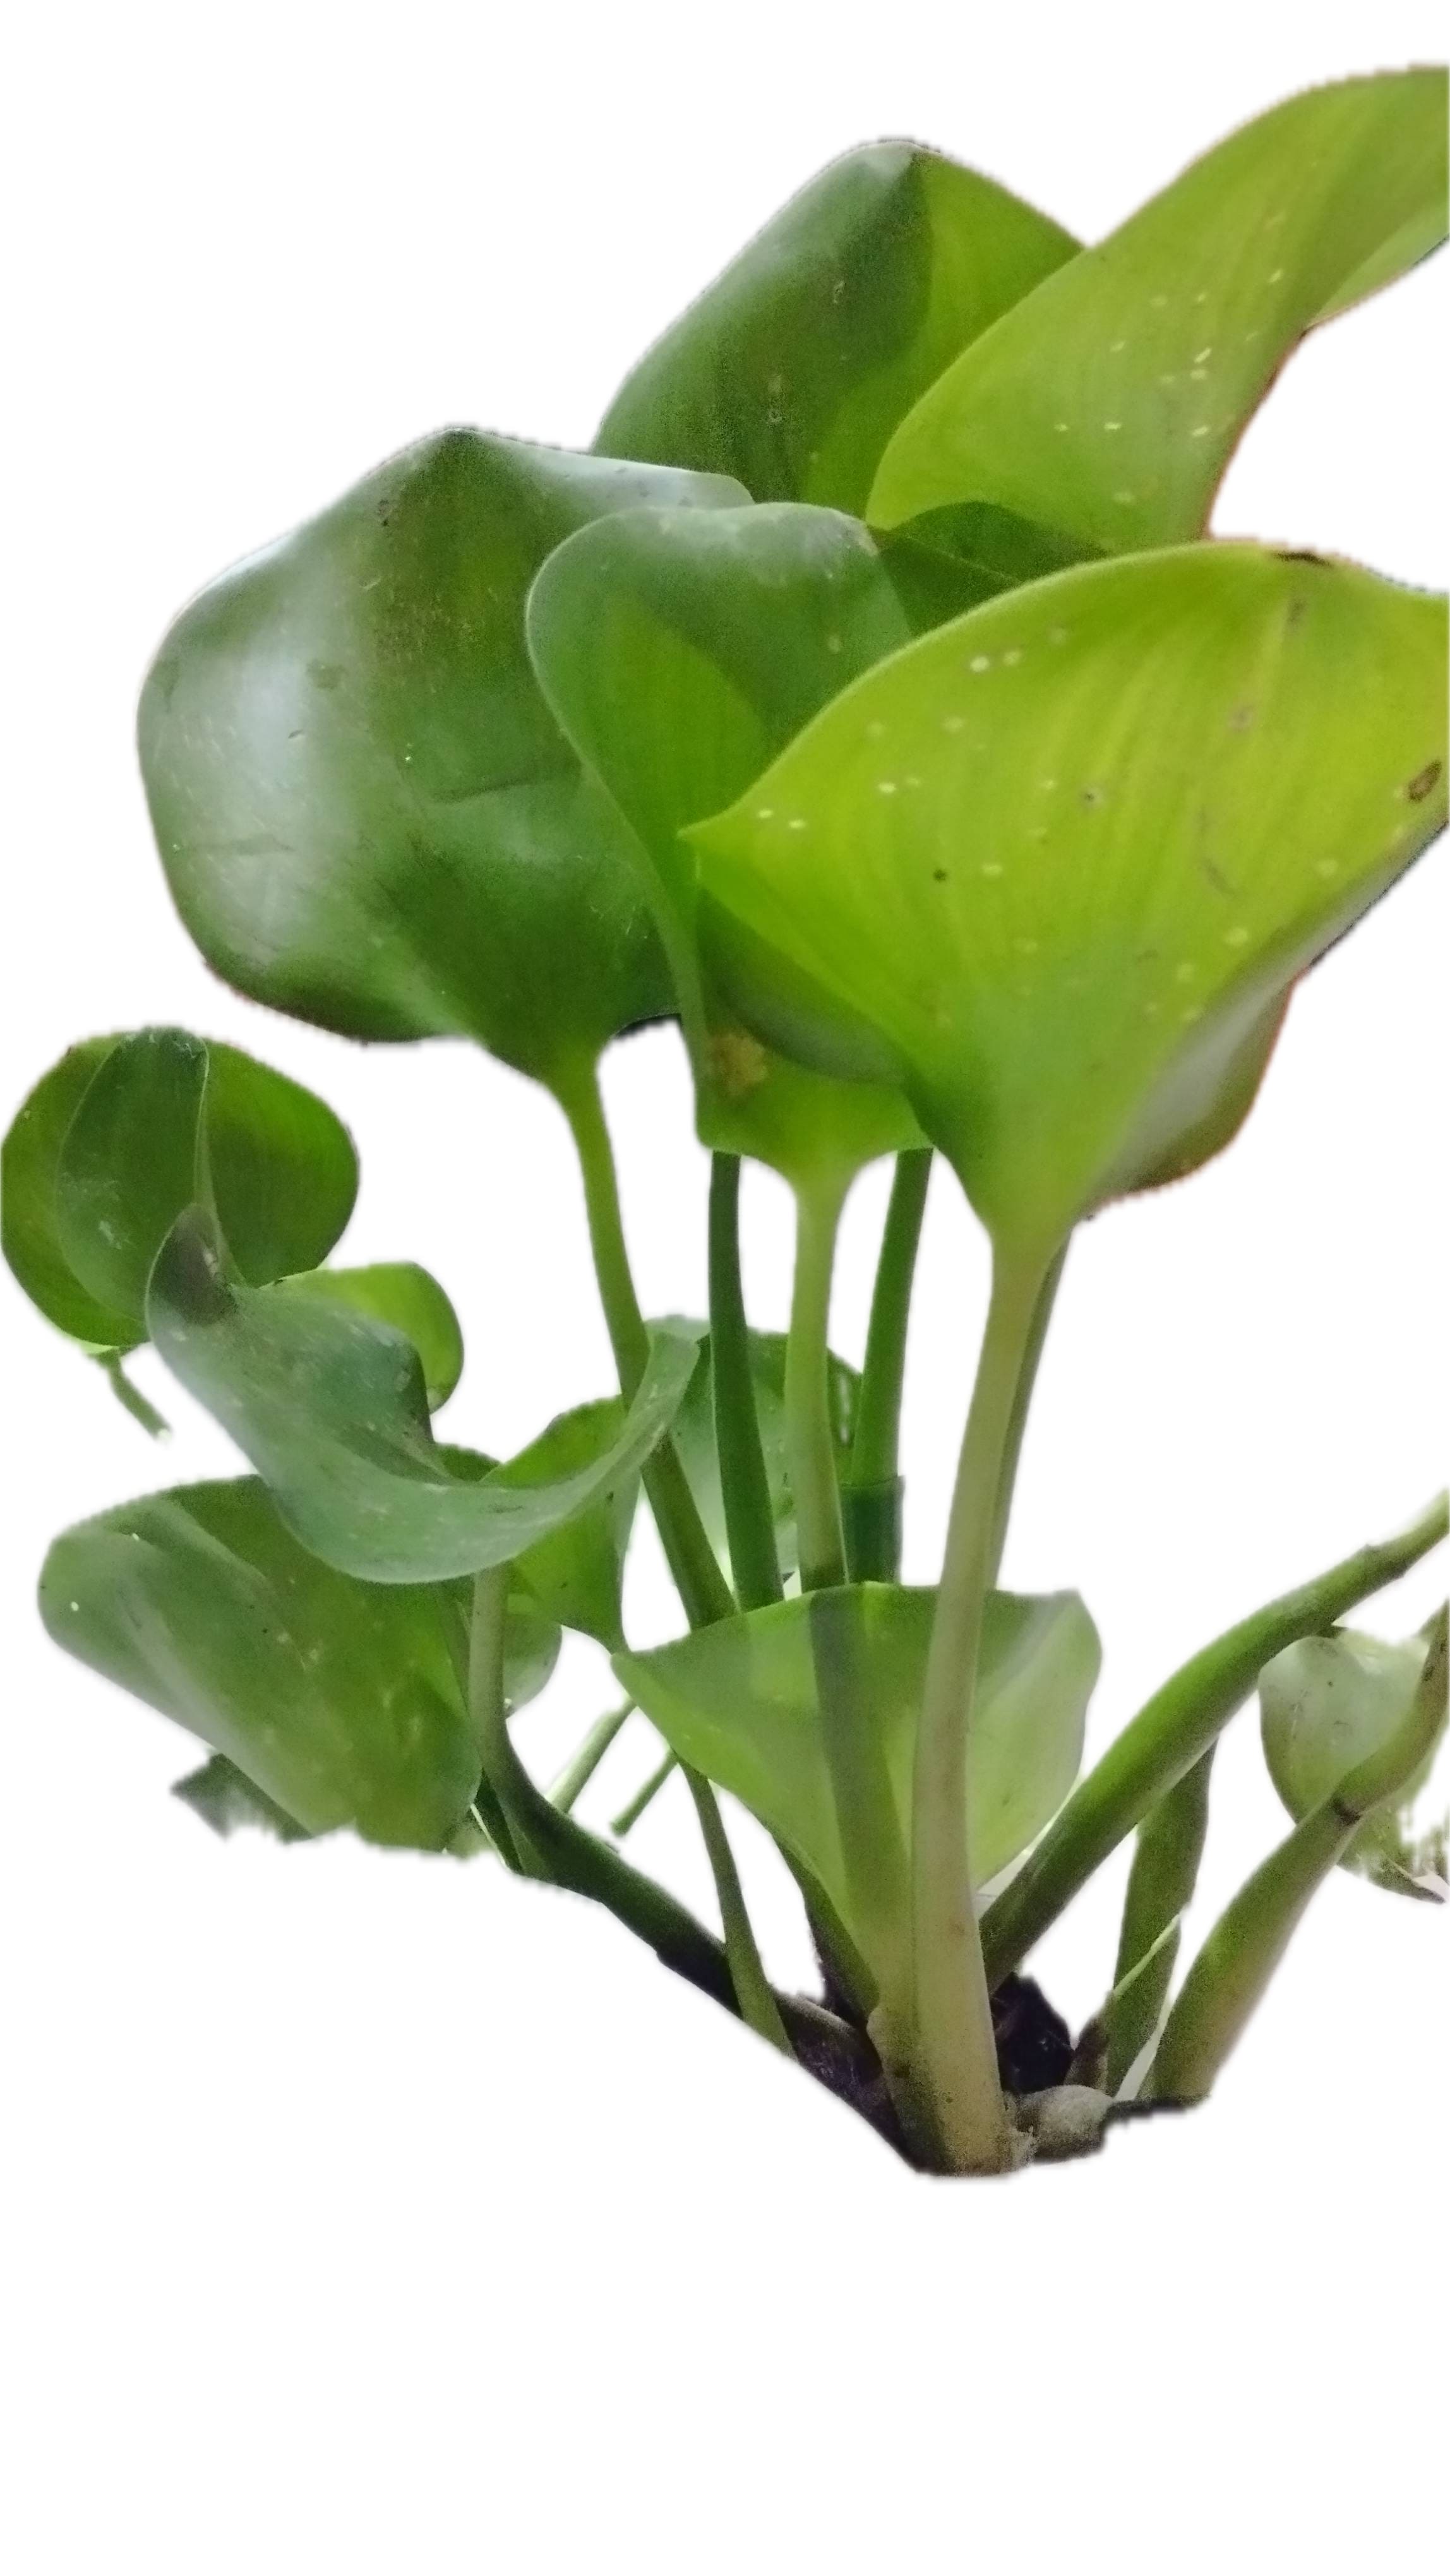
Species: Common Water Hyacinth (Eichornia crassipes)